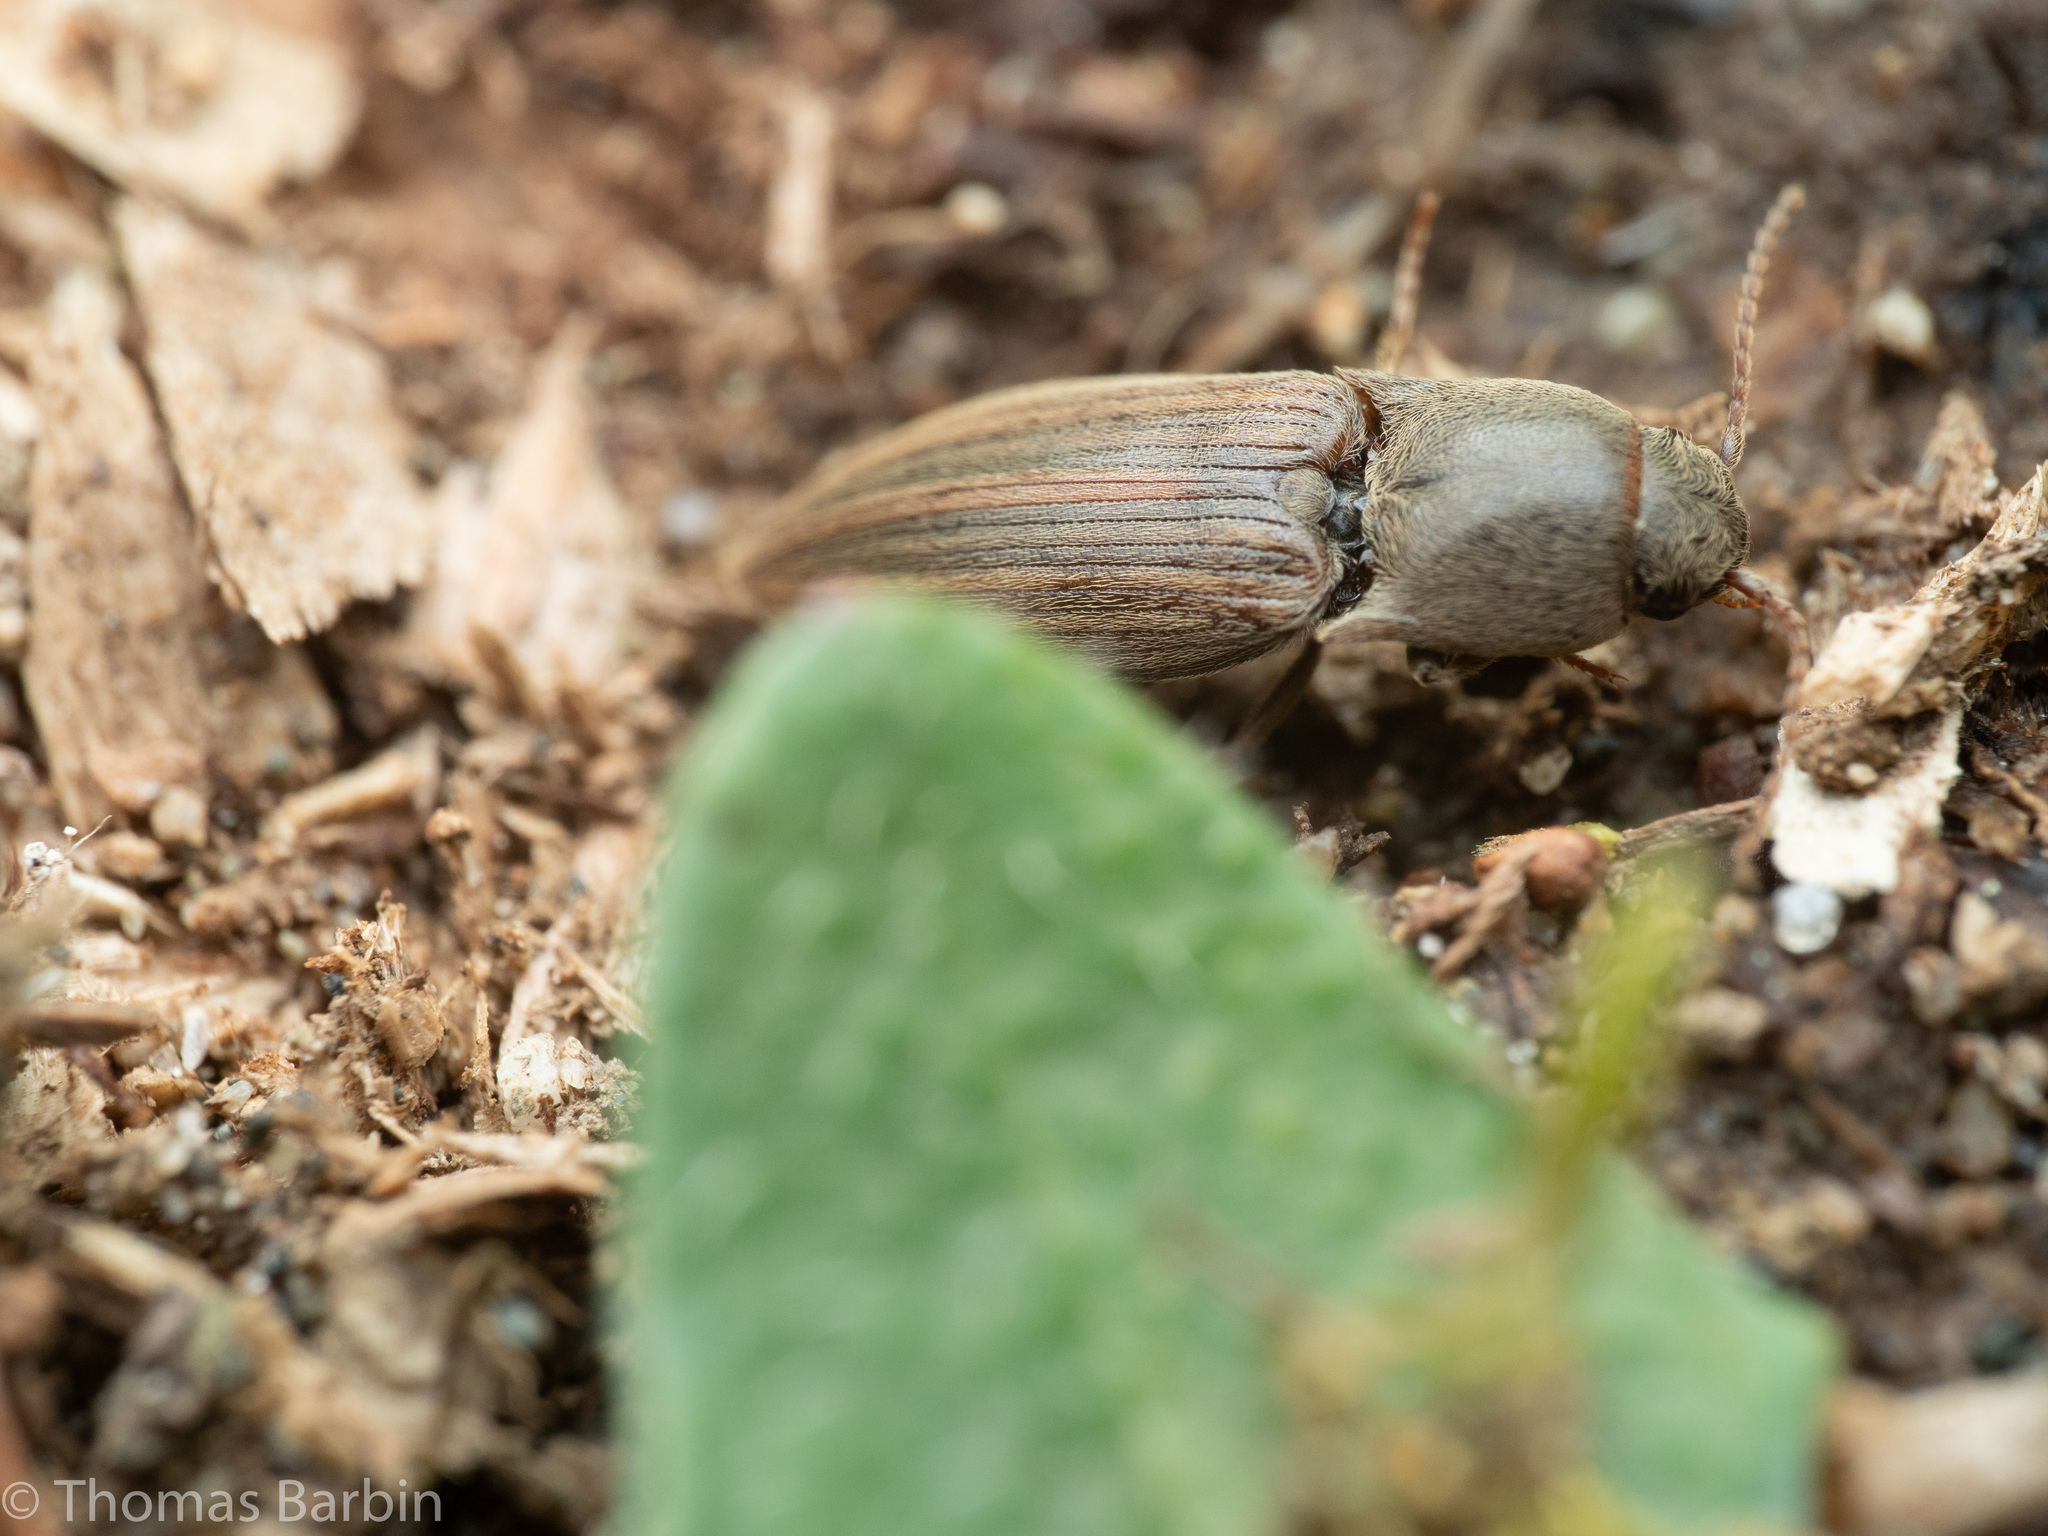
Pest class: clickbeetles_wireworms